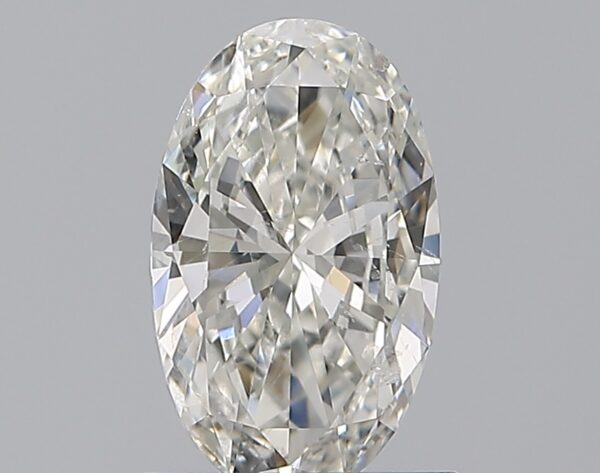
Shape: oval
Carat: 0.91
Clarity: SI2
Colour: H
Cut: EX
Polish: EX
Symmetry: VG
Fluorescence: F
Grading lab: GIA
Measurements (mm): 8.67 x 5.29 x 2.96